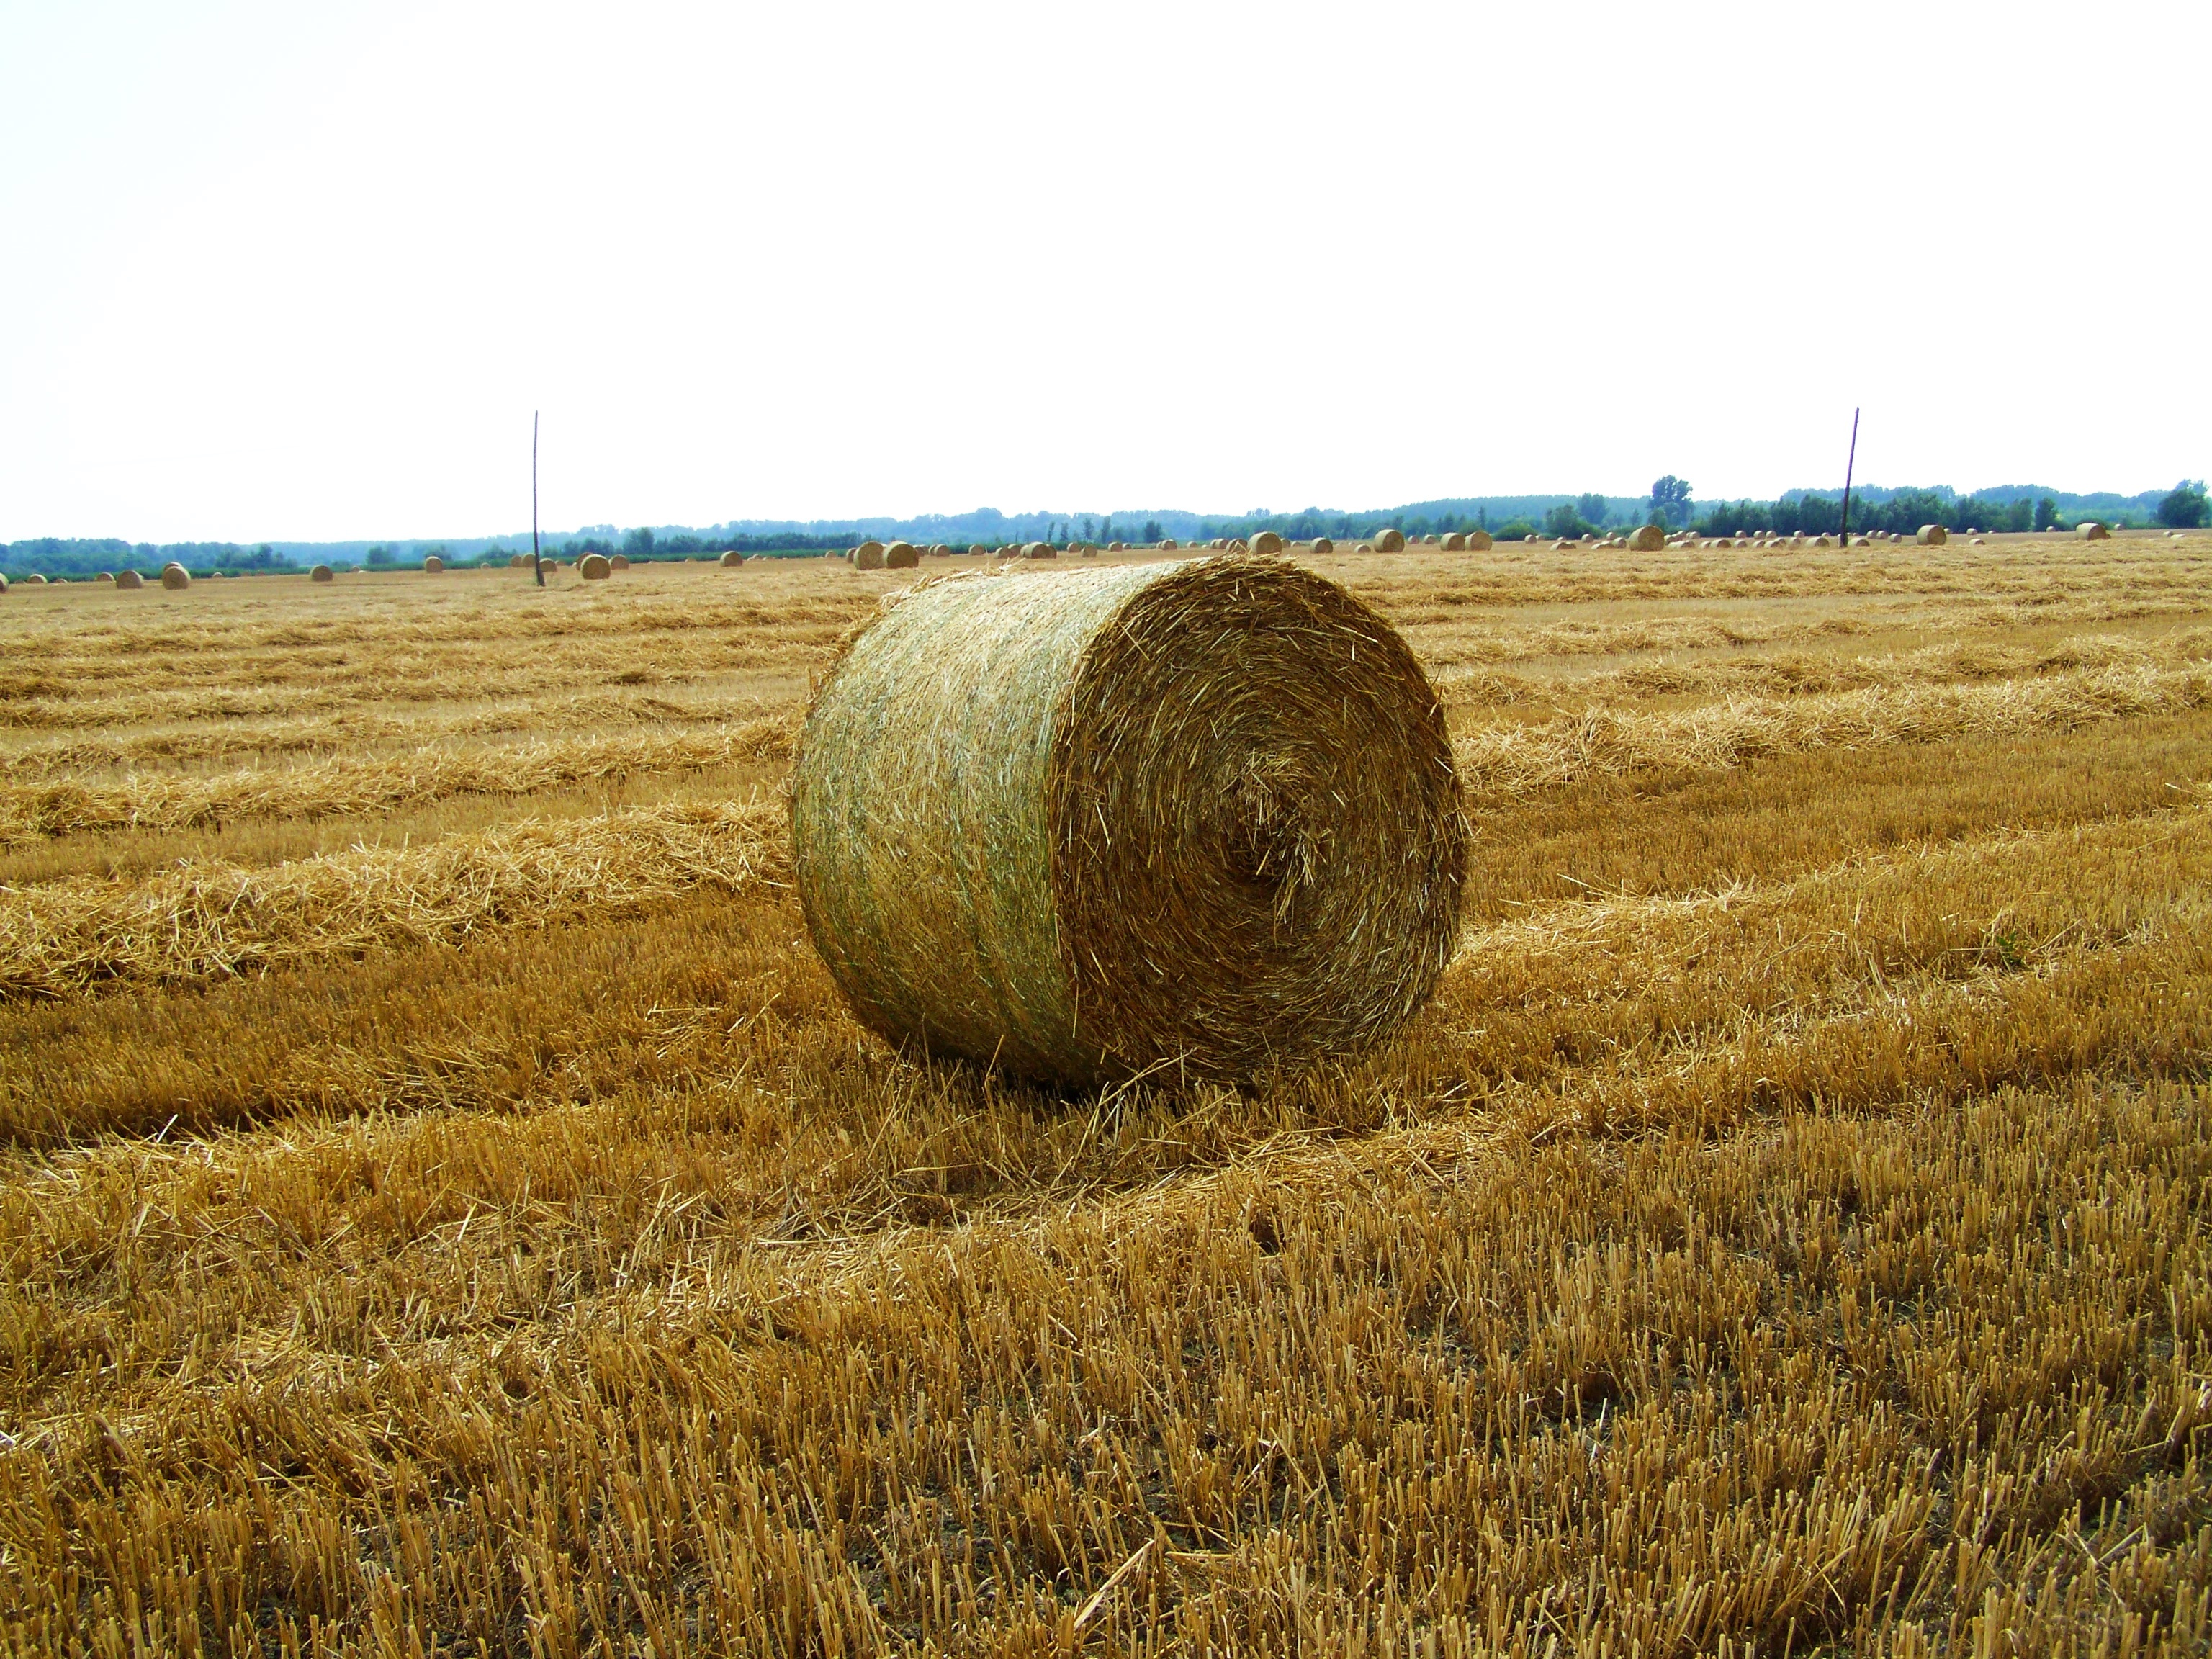
plant, hay, field, wheat, prairie, summer, food, harvest, crop, pasture, soil, agriculture, plain, straw bale, grassland, straw, rural area, flowering plant, harvested wheat field, grass family, land plant